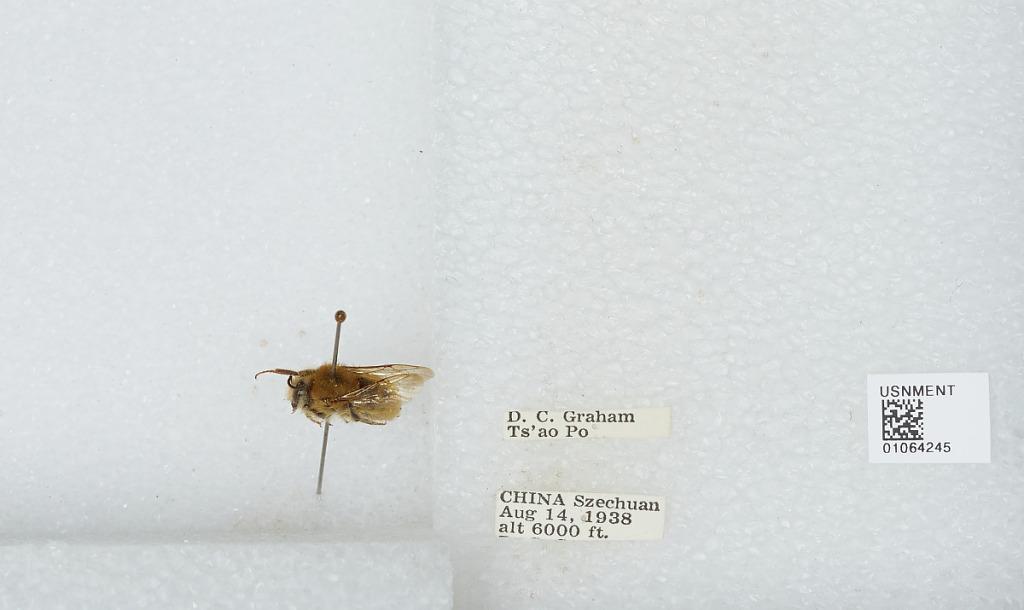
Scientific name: Bombus sp.
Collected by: D. Graham
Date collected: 1938-8-14
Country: China
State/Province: Sichuan
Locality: Ts'ao Po